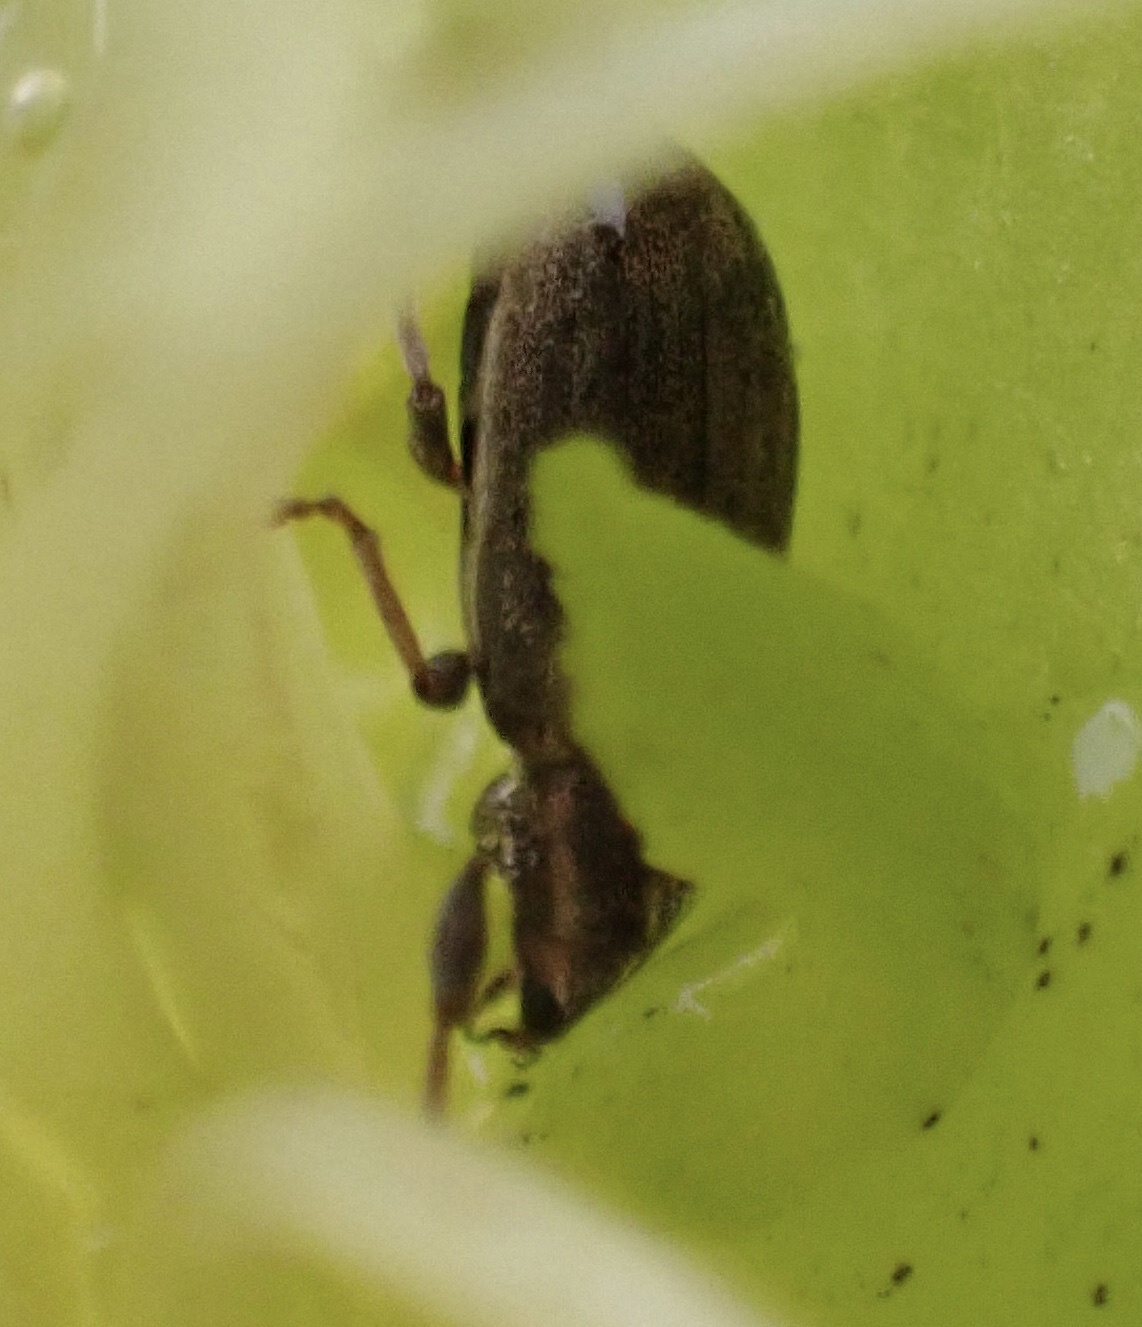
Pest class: pea_leaf_weevil